Marcian of Syracuse

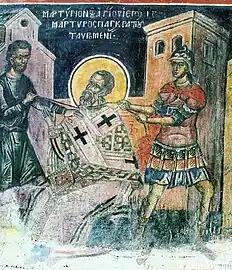
Saint Pancras (Mount Athos). The Taormina bishop is not present in the "Encomium"

This is followed by an "Encomium", datable to the late 7th century and early 8th century, written in Greek and preserved in the Vatican, entitled "The Encomium of St. Marcianus", which takes up and expands on the information provided by the "Kontakion". The Byzantine encomiast states that in writing his text he made use of the oral tradition and the writing of a certain Peregrino (or Pellegrino), from whom he learned passages about a Passio - which has not been preserved - that this Peregrino, a disciple of Marcianus, wrote about his mentor.